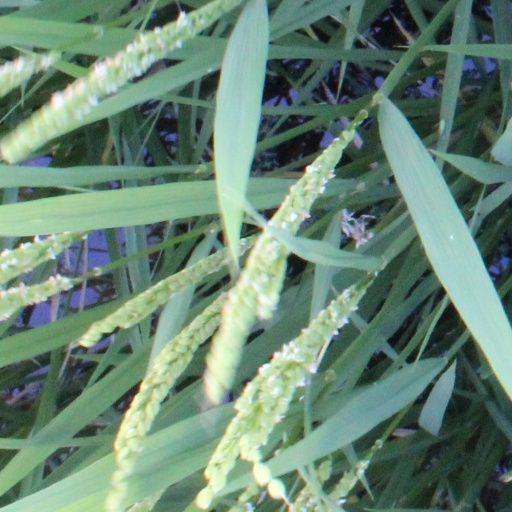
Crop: rice